John Franklin

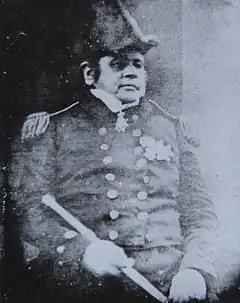
Daguerreotype photograph of Franklin taken in 1845, prior to the expedition's departure. He is wearing the 1843–1846 pattern Royal Navy undress tailcoat with cocked hat.

Exploration of the Arctic coastal mainland after Franklin's second Arctic expedition had left less than of unexplored Arctic coastline. The British decided to send a well-equipped Arctic expedition to complete the charting of the Northwest Passage. After Sir James Clark Ross declined an offer to command the expedition, an invitation was extended to Franklin, who, despite being 59 years old, accepted what was to become Franklin's lost expedition.